Magnús Óláfsson

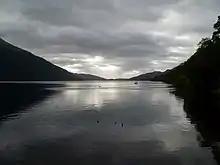
Looking south-east from Tarbet harbour, on the north-western shores of Loch Lomond. After dragging their vessels overland from Loch Long, Magnús and his Hebredian comrades launched their ships from what is today Tarbet, and plundered the islands and shores of Loch Lomond.

Late in the summer of 1263, Hákon's fleet reached the northern seaboard of Scotland. Although the precise size of the fleet is unknown, the Icelandic Annals remark that "so great a host that an equally great army is not known ever to have gone from Norway". Upon reaching the Scottish-mainland, the late thirteenth century "Hákonar saga Hákonarsonar" ("The Saga of Hákon Hákonarson"), states that Hákon levied a tax upon Caithness and considered plundering into the Moray Firth. It is possible that he intended these acts as a form of retribution for the Earl of Ross' savage attack on Skye. The fleet then made its way south along the western seaboard to Skye, where the saga records that Hákon was met by Magnús. The saga states that Hákon's fleet then sailed south to Kerrera, where Dubhghall and Magnús amongst others, were sent to lead fifty ships towards Kintyre, while a smaller group was sent to Bute. The fleet sent to Kintyre was likely tasked with obtaining the allegiance of Aonghus Mór mac Domhnaill, Lord of Islay (died c.1293) and a certain Murchadh, both who are stated by the saga to have afterwards submitted to Hákon. The saga records that several castles were secured by Hákon's forces: Rothesay Castle on Bute; and an unnamed castle in southern Kintyre, which was more than likely Dunaverty Castle. At Gigha, the saga relates that Eóghan surrendered himself to Hákon, and informed the Norwegian king that he had decided to side with the Scots from whom he held a larger grant of lands. At about the time when Hákon let Eóghan go free, the saga records that the first messengers from the King of Scots arrived to parley.